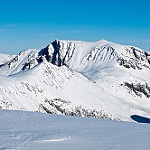
Label: mountain